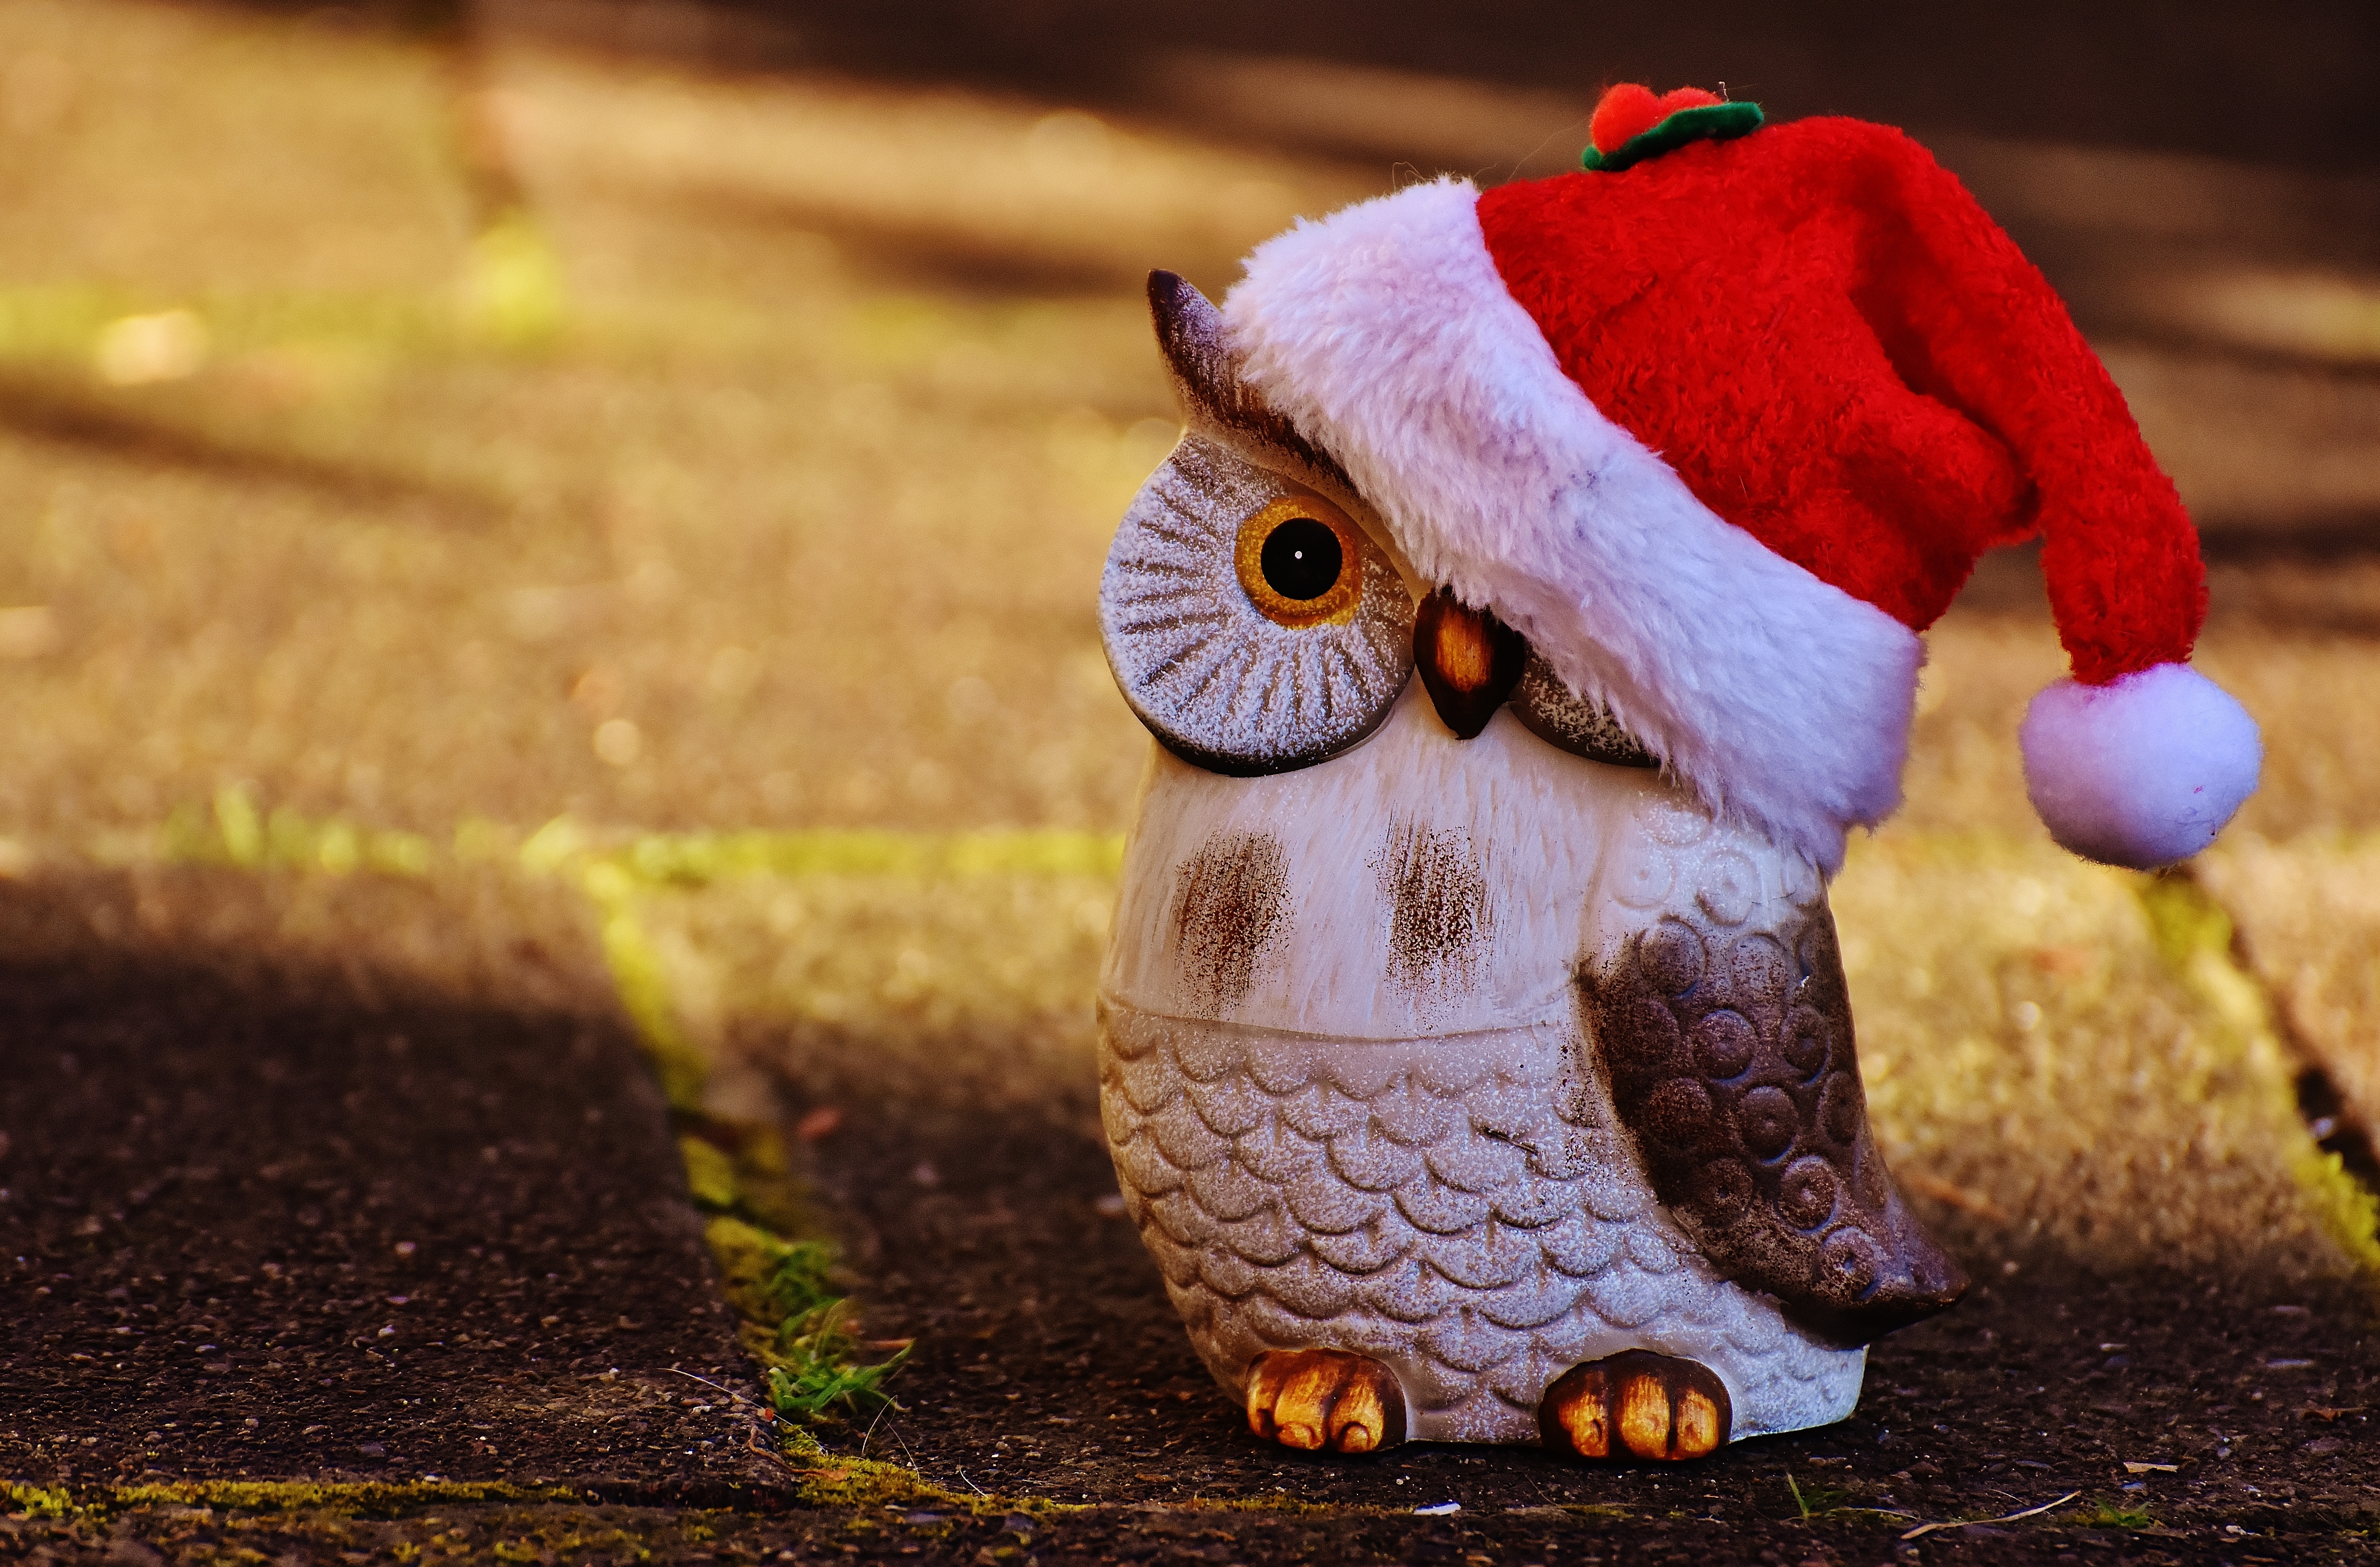
winter, bird, cute, decoration, color, autumn, christmas, toy, owl, deco, bird of prey, advent, christmas decoration, christmas time, santa hat, figure, contemplative, funny, wintry, stuffed toy